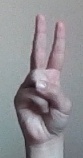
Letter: taa